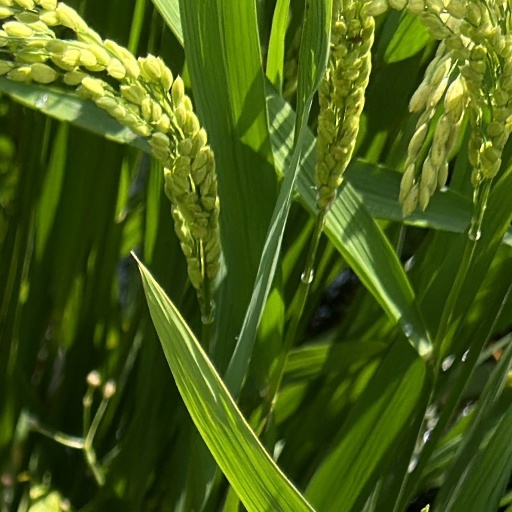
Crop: rice